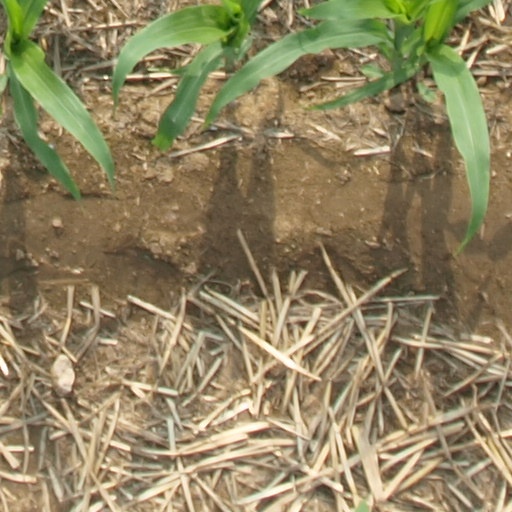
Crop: maize; corn